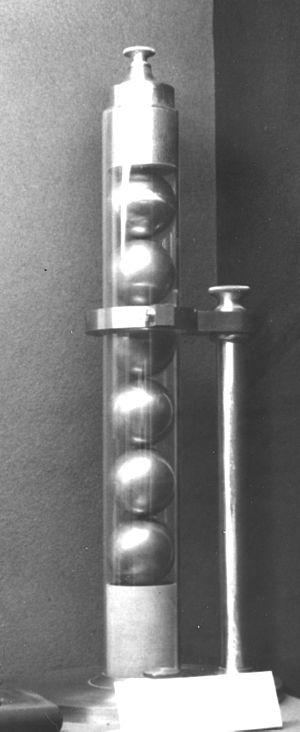
radioconducteur à billes
Premier dispositif de détection des ondes hertziennes inventé par le professeur Édouard Branly le 20 novembre 1890.